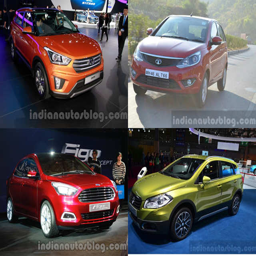
cars that will set roads on fire